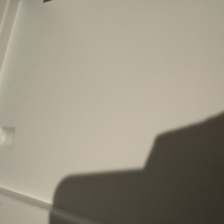
Label: no pen